Muhyiddin Yassin

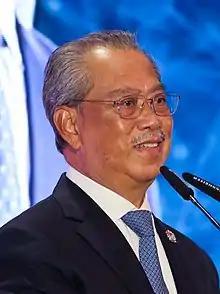
Muhyiddin in 2021

Mahiaddin bin Md Yasin (born 15 May 1947), commonly known as Muhyiddin bin Mohd Yassin, is a Malaysian politician and civil servant who served as the eighth Prime Minister of Malaysia from 2020 to 2021. Appointed as prime minister amid a political crisis, Muhyiddin served for 17 months and resigned after losing parliamentary support.